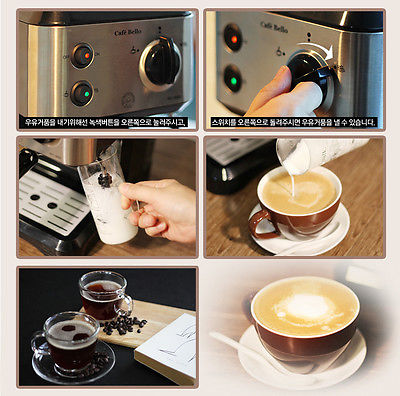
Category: coffee maker